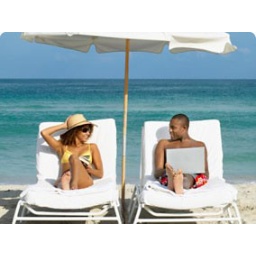
Couple sitting under umbrella on beach with laptop